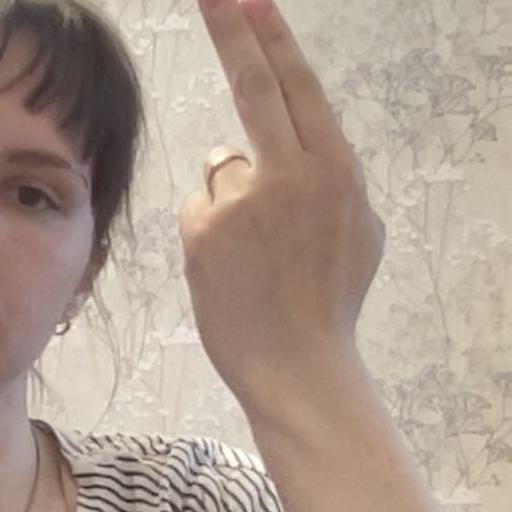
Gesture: two_up_inverted